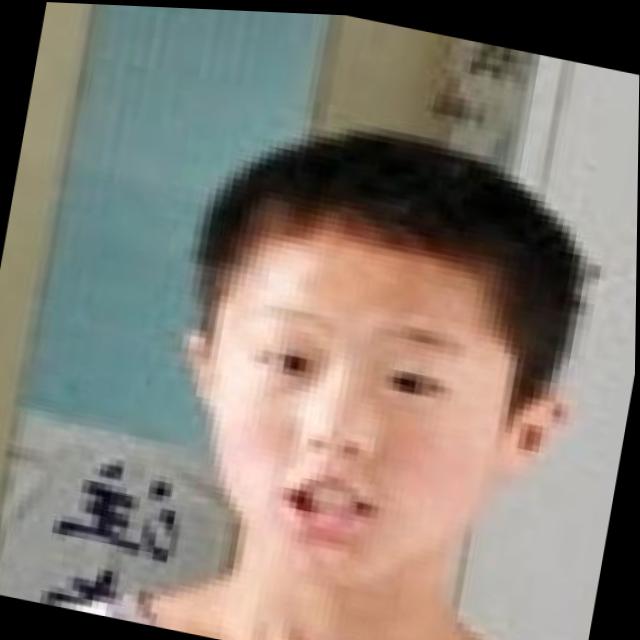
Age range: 0-12